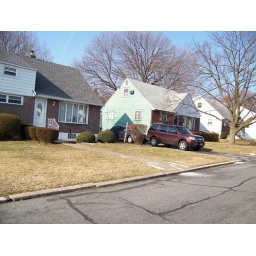
Seth's house in green siding